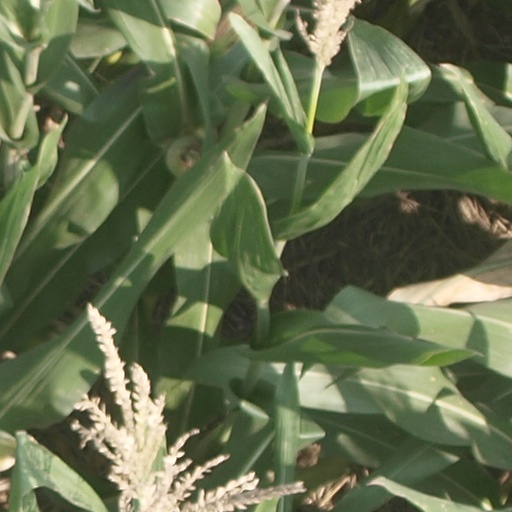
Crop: maize; corn